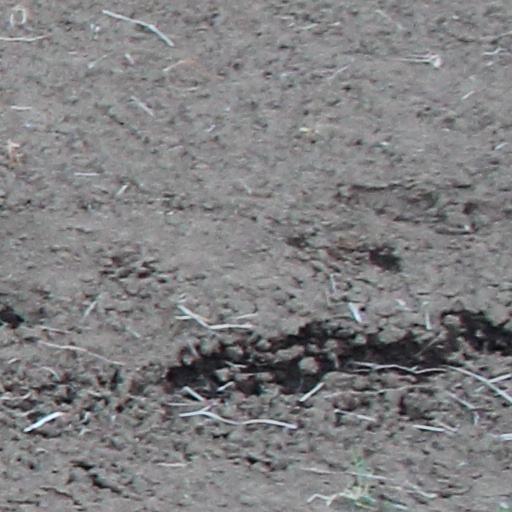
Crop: wheat